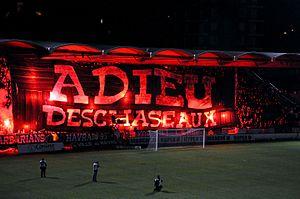
Les supporters du club du Havre (Seine-Maritime) font leurs adieux au stade Deschaseaux
Le stade Jules-Deschaseaux est le stade de football du Havre où évolua le club local, Le Havre AC, de 1971 à 2012. Sa capacité en 2012 est de 16 382 places.